2011 FA Cup final

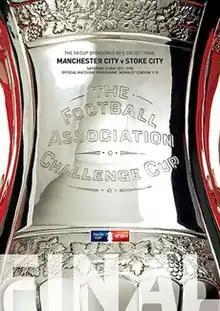
The match programme cover.

The 2011 FA Cup final was the 130th final of the FA Cup, the world's oldest domestic football cup competition. The final took place on 14 May 2011 at Wembley Stadium in London in front of 88,643 spectators and a British television audience of more than eight million. The clubs contesting the final were Premier League clubs Manchester City and Stoke City. The match was Stoke City's first FA Cup final, and Manchester City's ninth.